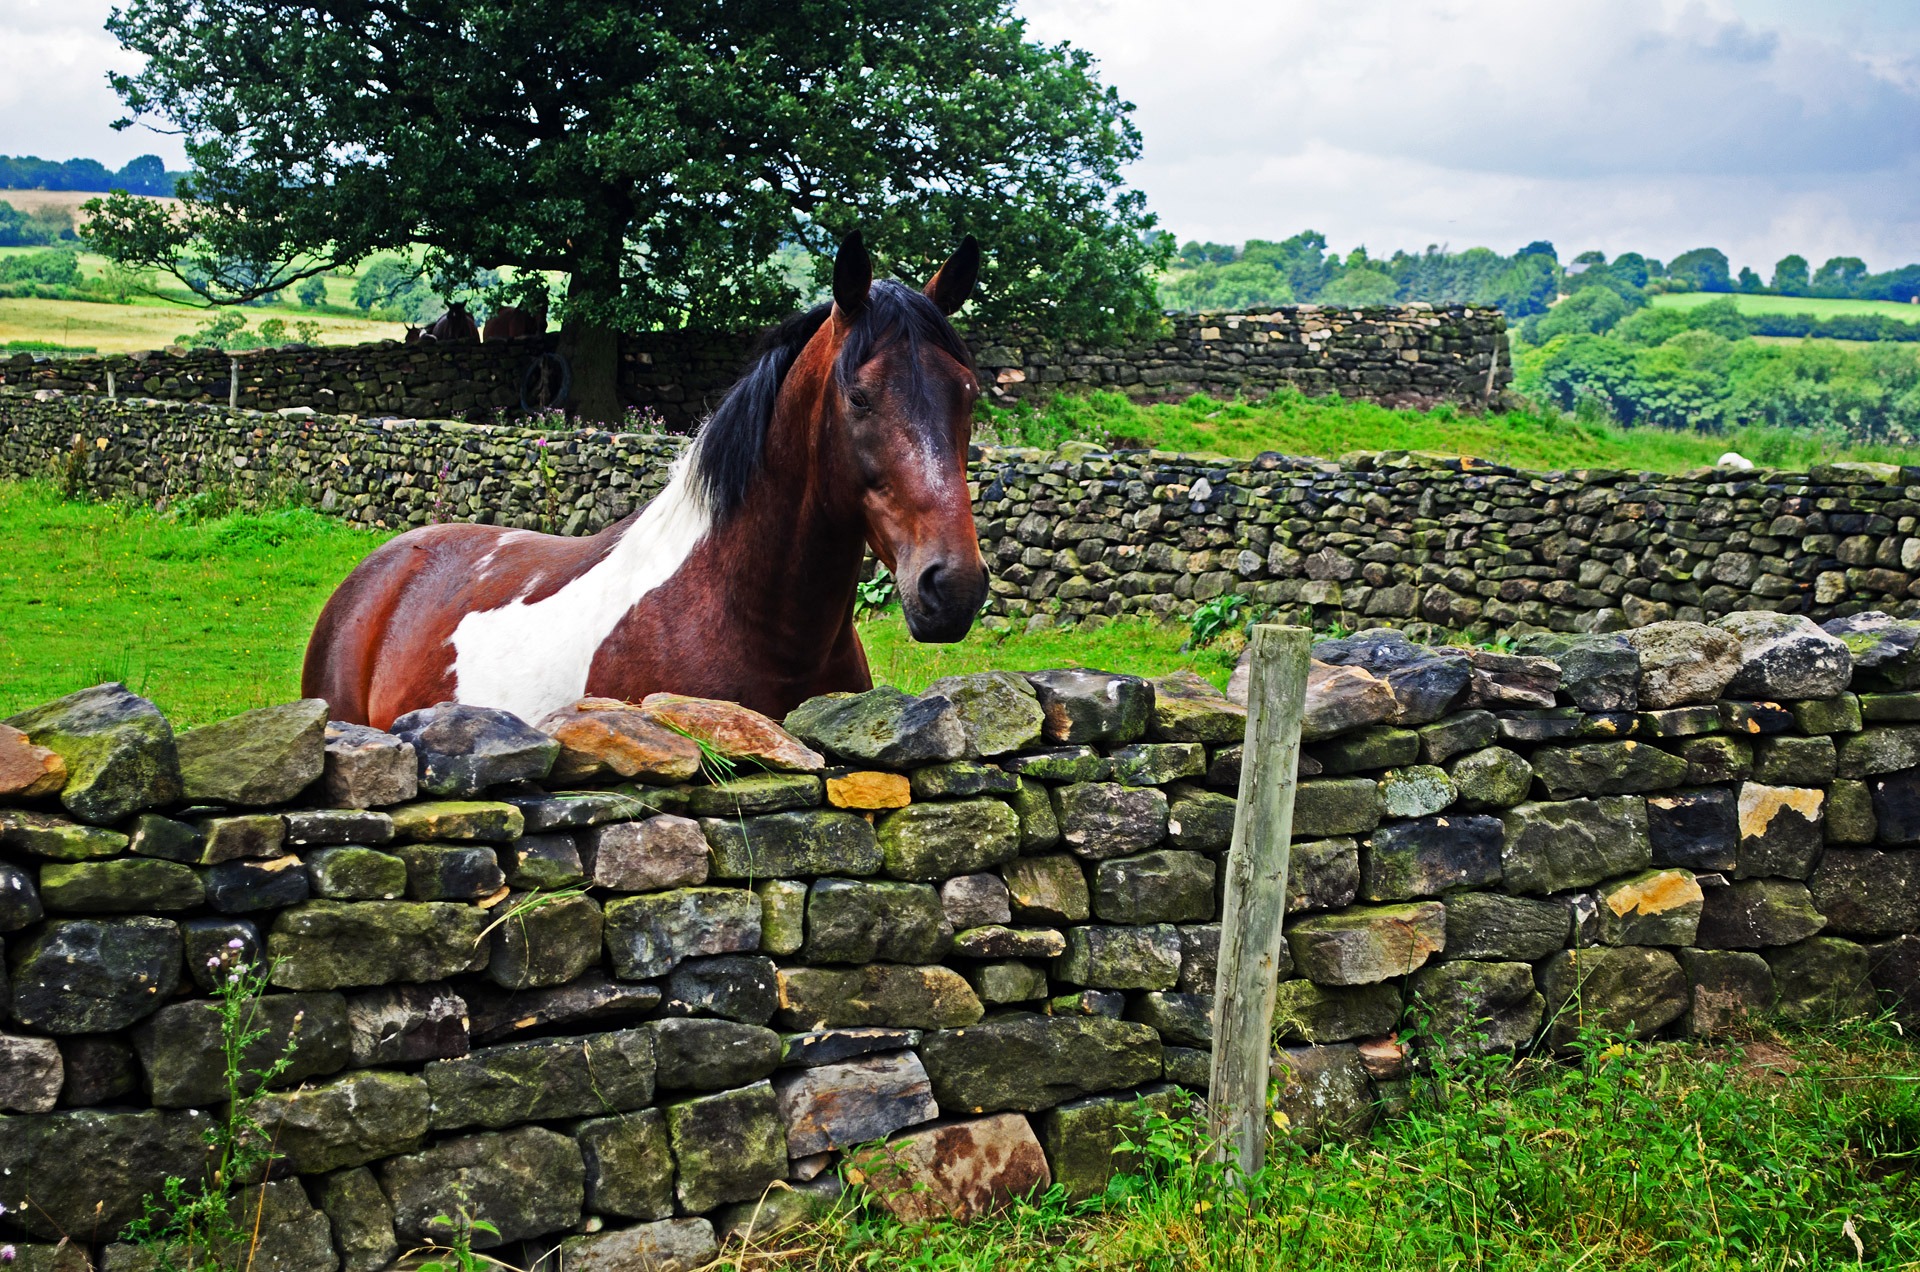
landscape, nature, farm, meadow, summer, vacation, wild, spring, distance, pasture, grazing, horse, weather, holiday, mammal, stallion, tourism, trip, season, england, horses, yorkshire, north, fields, animals, mare, beautiful, fences, rural area, eventing, horse like mammal, mustang horse